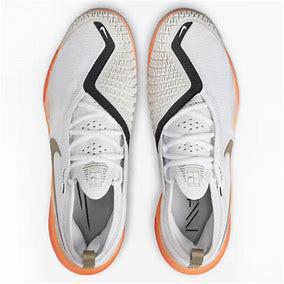
Brand: Nike
Model: Court React Vapor NXT